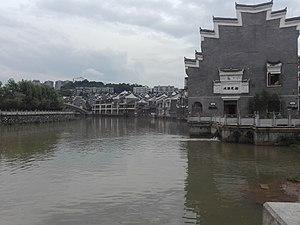
Chenzhou est une ville du sud-est de la province du Hunan en Chine.